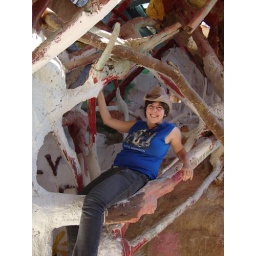
salvation mountain - suzi playing in the tree